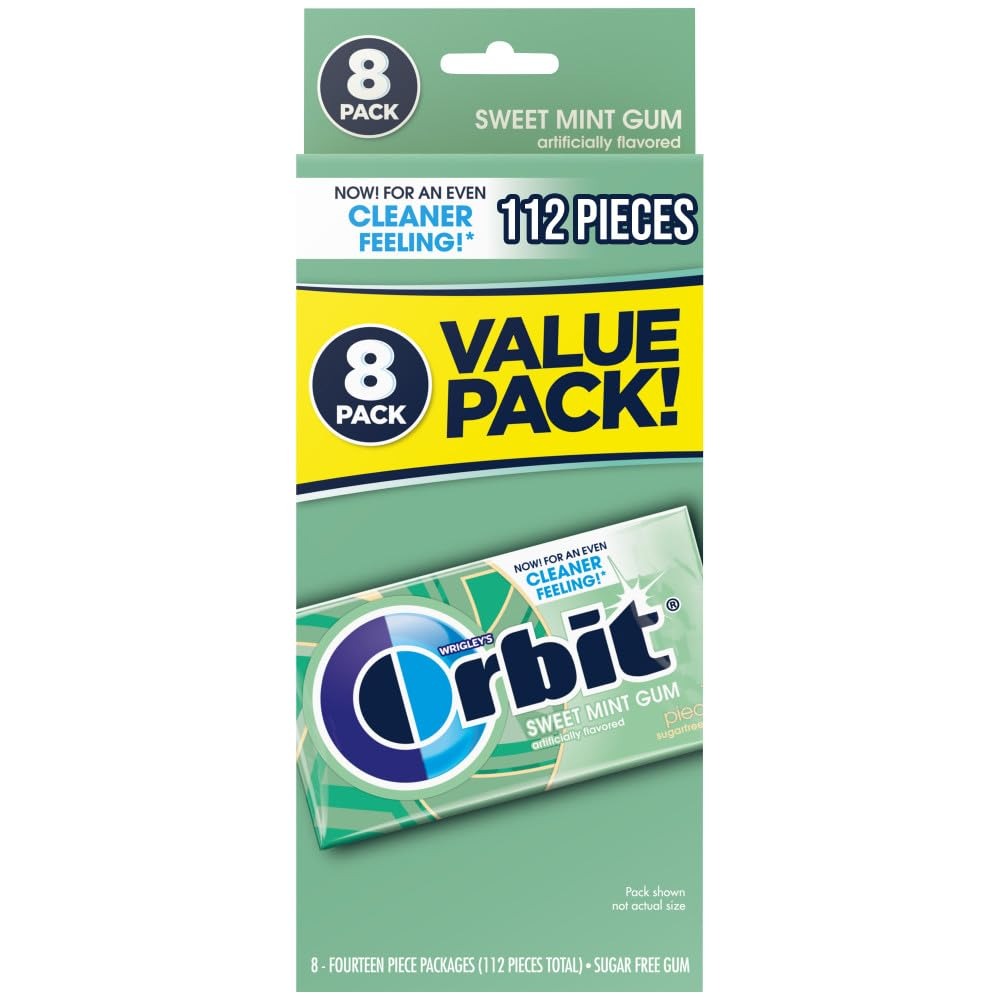
Item Name: ORBIT Sweet Mint Sugar Free Chewing Gum Bulk Pack, 8 Packs of 14 Pieces (112 Total Pieces)
Bullet Point 1: Contains eight (8) 14-piece packs of ORBIT Sweet Mint Sugar Free Chewing Gum
Bullet Point 2: Make the most of the moment with the clean and fresh mouth feeling of ORBIT Gum
Bullet Point 3: Bulk packs of individually wrapped gum are easy to store in backpacks and desk drawers
Bullet Point 4: Stay focused for tests and big presentations with delicious minty gum
Bullet Point 5: Stock up on the gum that helps clean up dirty mouths
Value: 112.0
Unit: Count

Price: 9.88